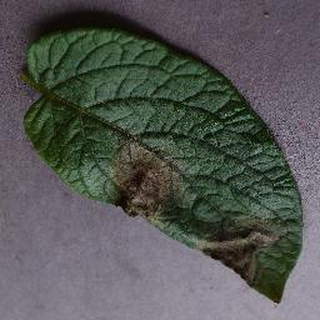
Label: potato_late_blight